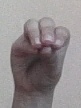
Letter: ha